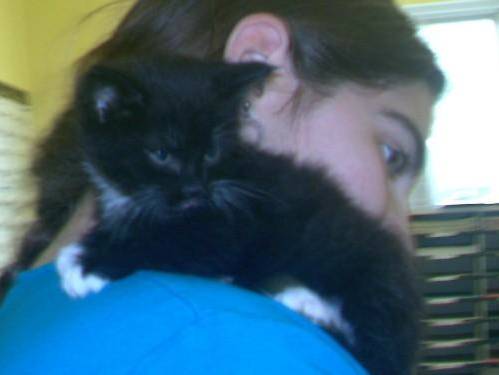
Label: cat